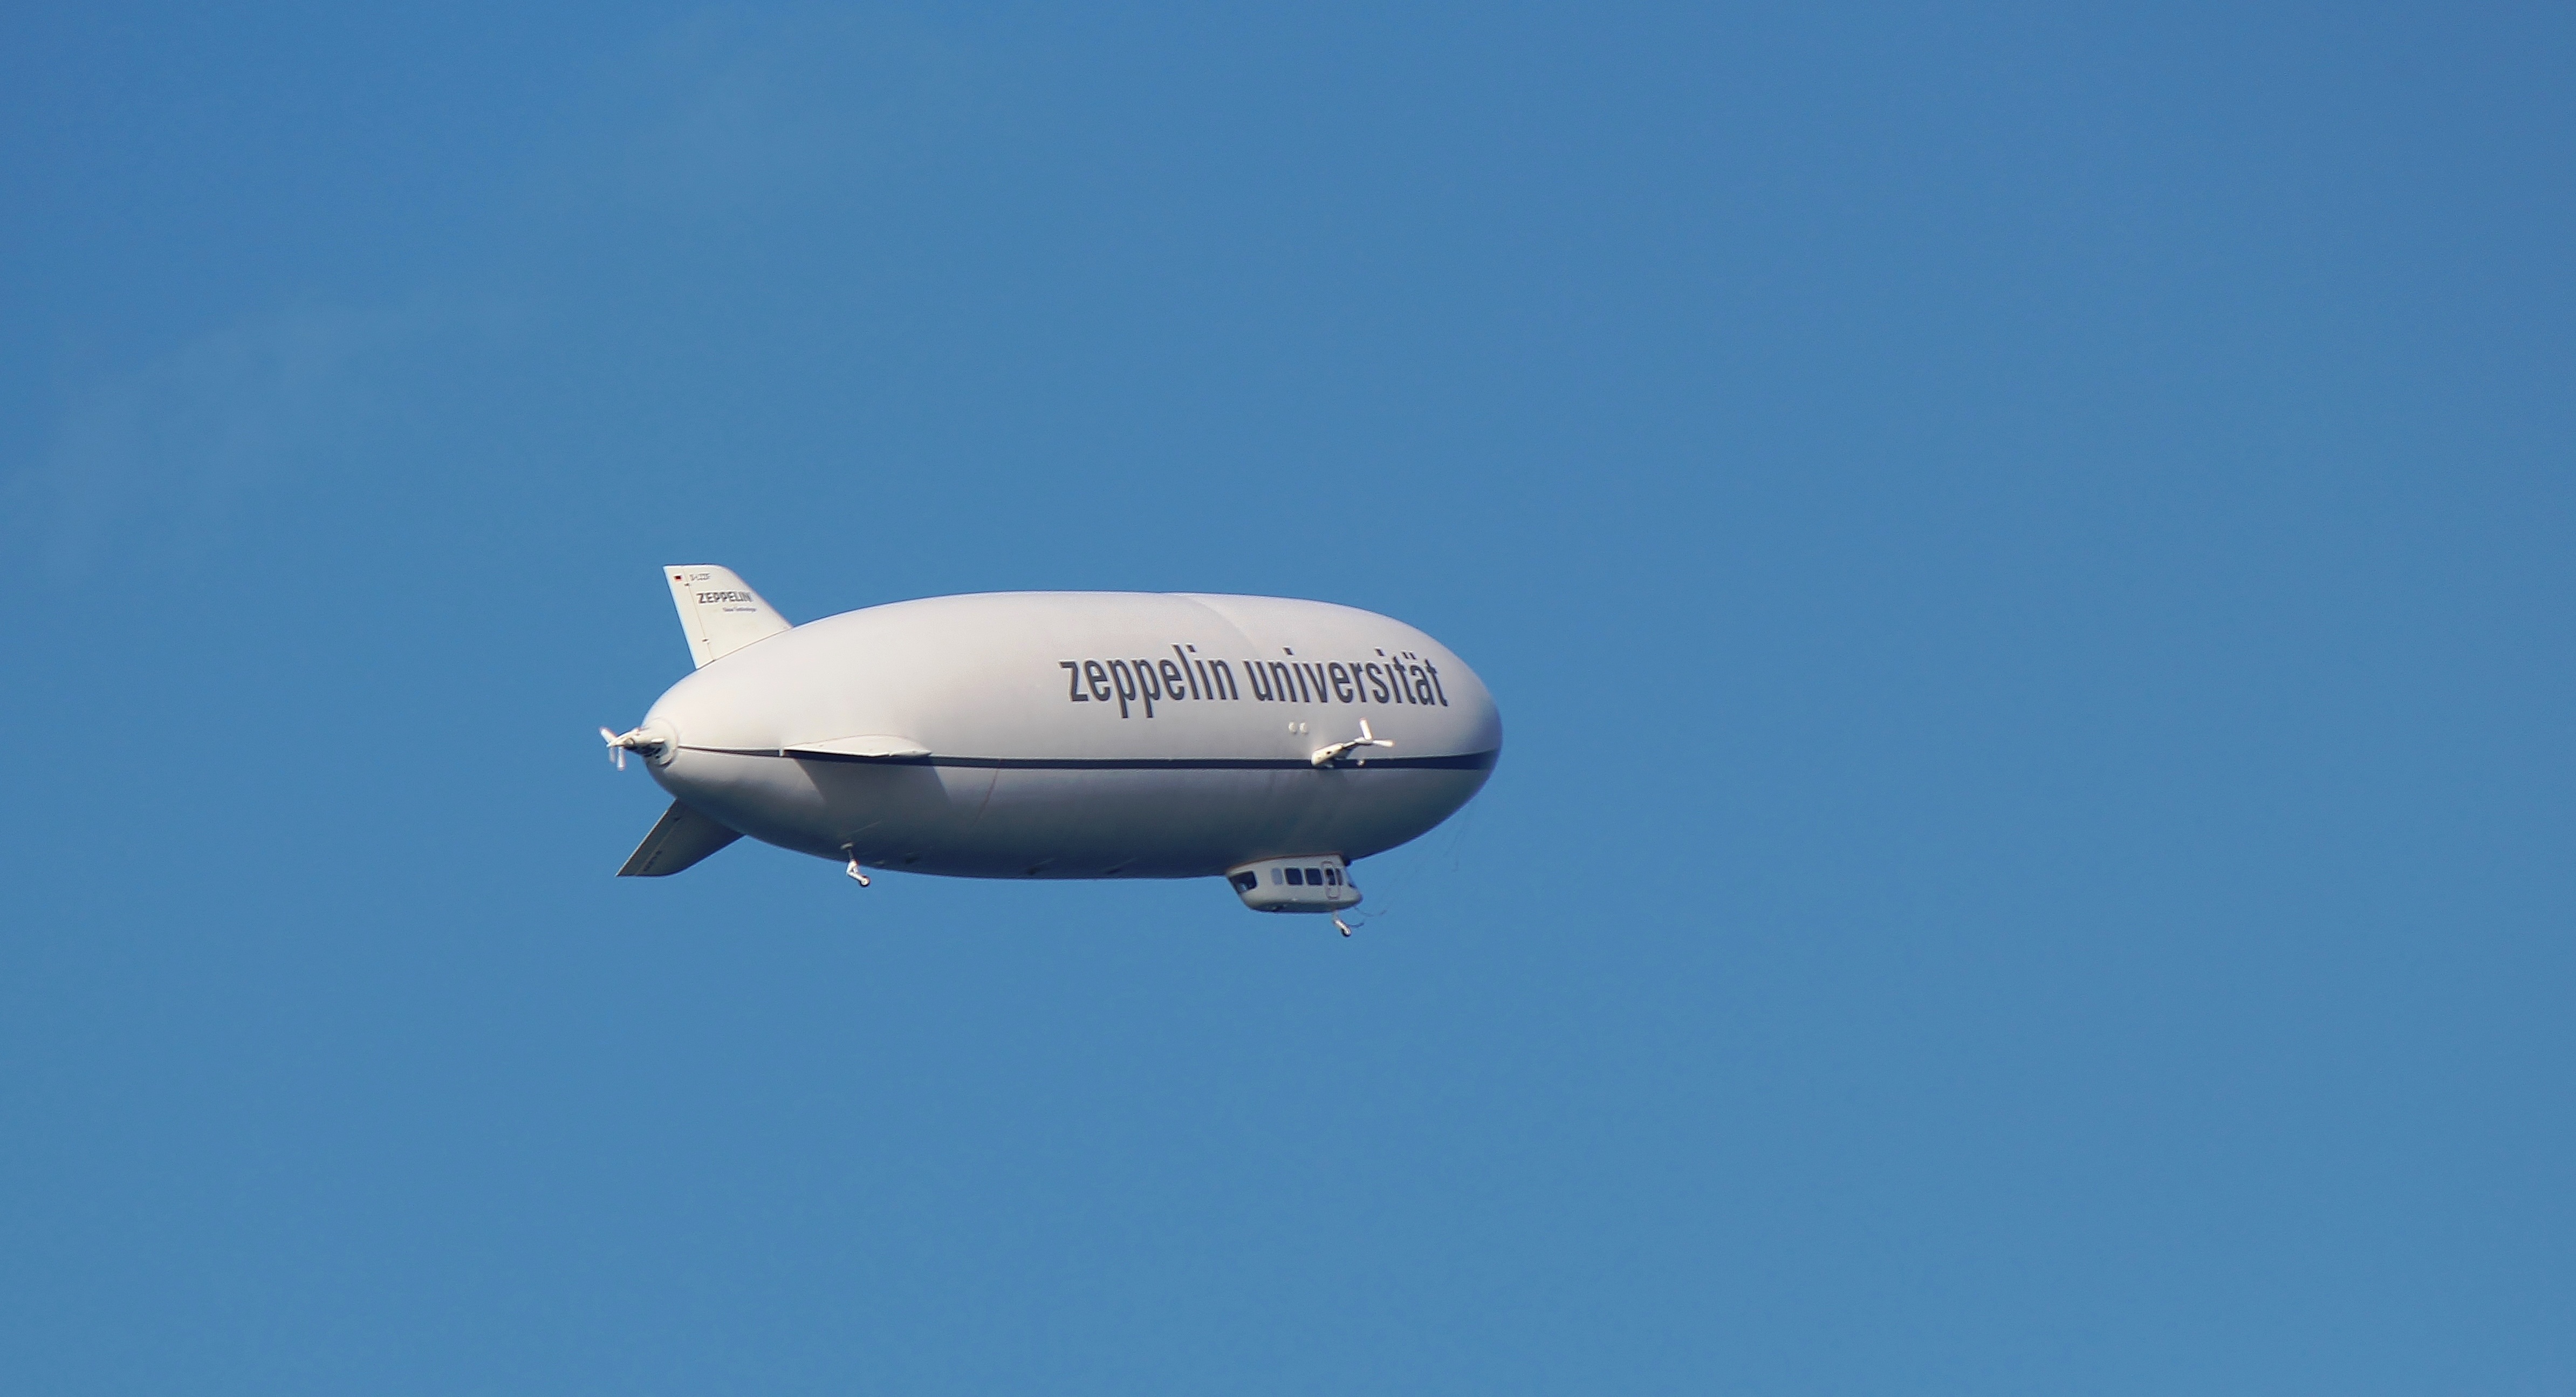
sky, balloon, aircraft, vehicle, airline, aviation, airliner, airship, blimp, zeppelin, rigid airship, hot air ship, air travel, atmosphere of earth, wide body aircraft, executive car